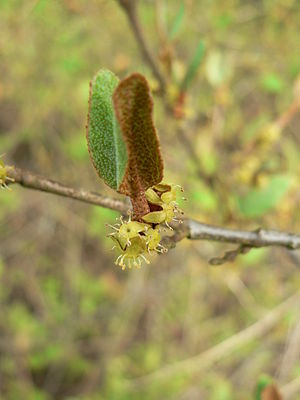
Canadisk bøffelbær
Canadisk bøffelbær er en løvfældende busk med en åben, opstigende vækst. Bærrene bæres først efter 5 års vækst og naturligvis udelukkende på hunlige planter. Smagen er bitter på grund af et indhold af saponiner.